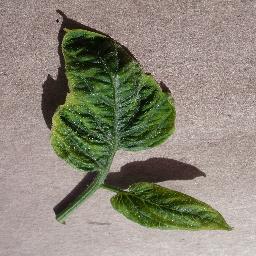
Label: Tomato___Tomato_Yellow_Leaf_Curl_Virus